1970 24 Hours of Le Mans

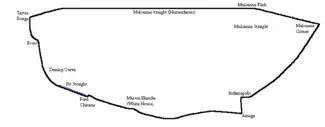
Le Mans in 1970

After only four years, the CSI (Commission Sportive Internationale - the FIA’s regulations body) overhauled its FIA Appendix J, redefining again the motorsport categories. GT cars were now extended to Group 3 (minimum production of 1000 cars) and Group 4 for ‘Special GT cars’ (min. =500). The former Group 4 for Sports Cars became the new Group 5 (min. = 25) while Prototypes stayed as Group 6. The 5-litre engine limit on the Sports Cars remained – allowing the Porsche 917 and new Ferrari 512 to race, although they were on notice that this would fall to a 3-litre limit for the start of the 1972 season.